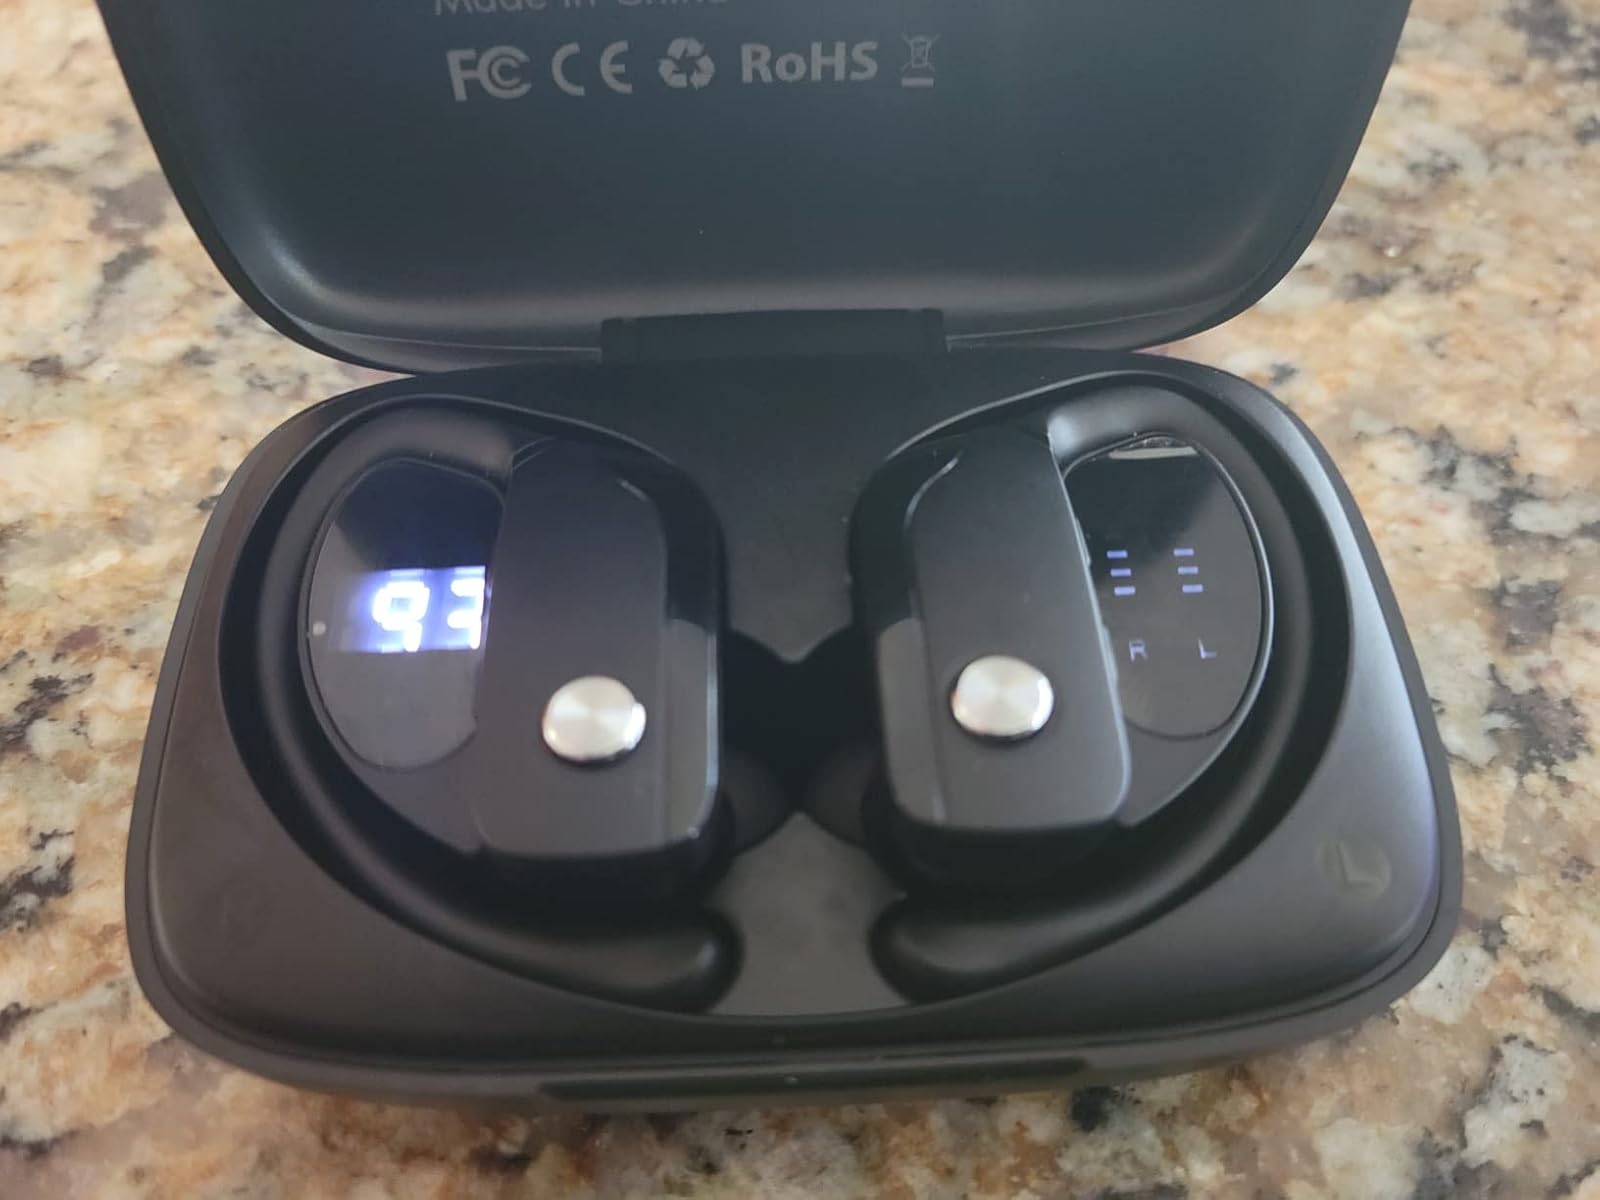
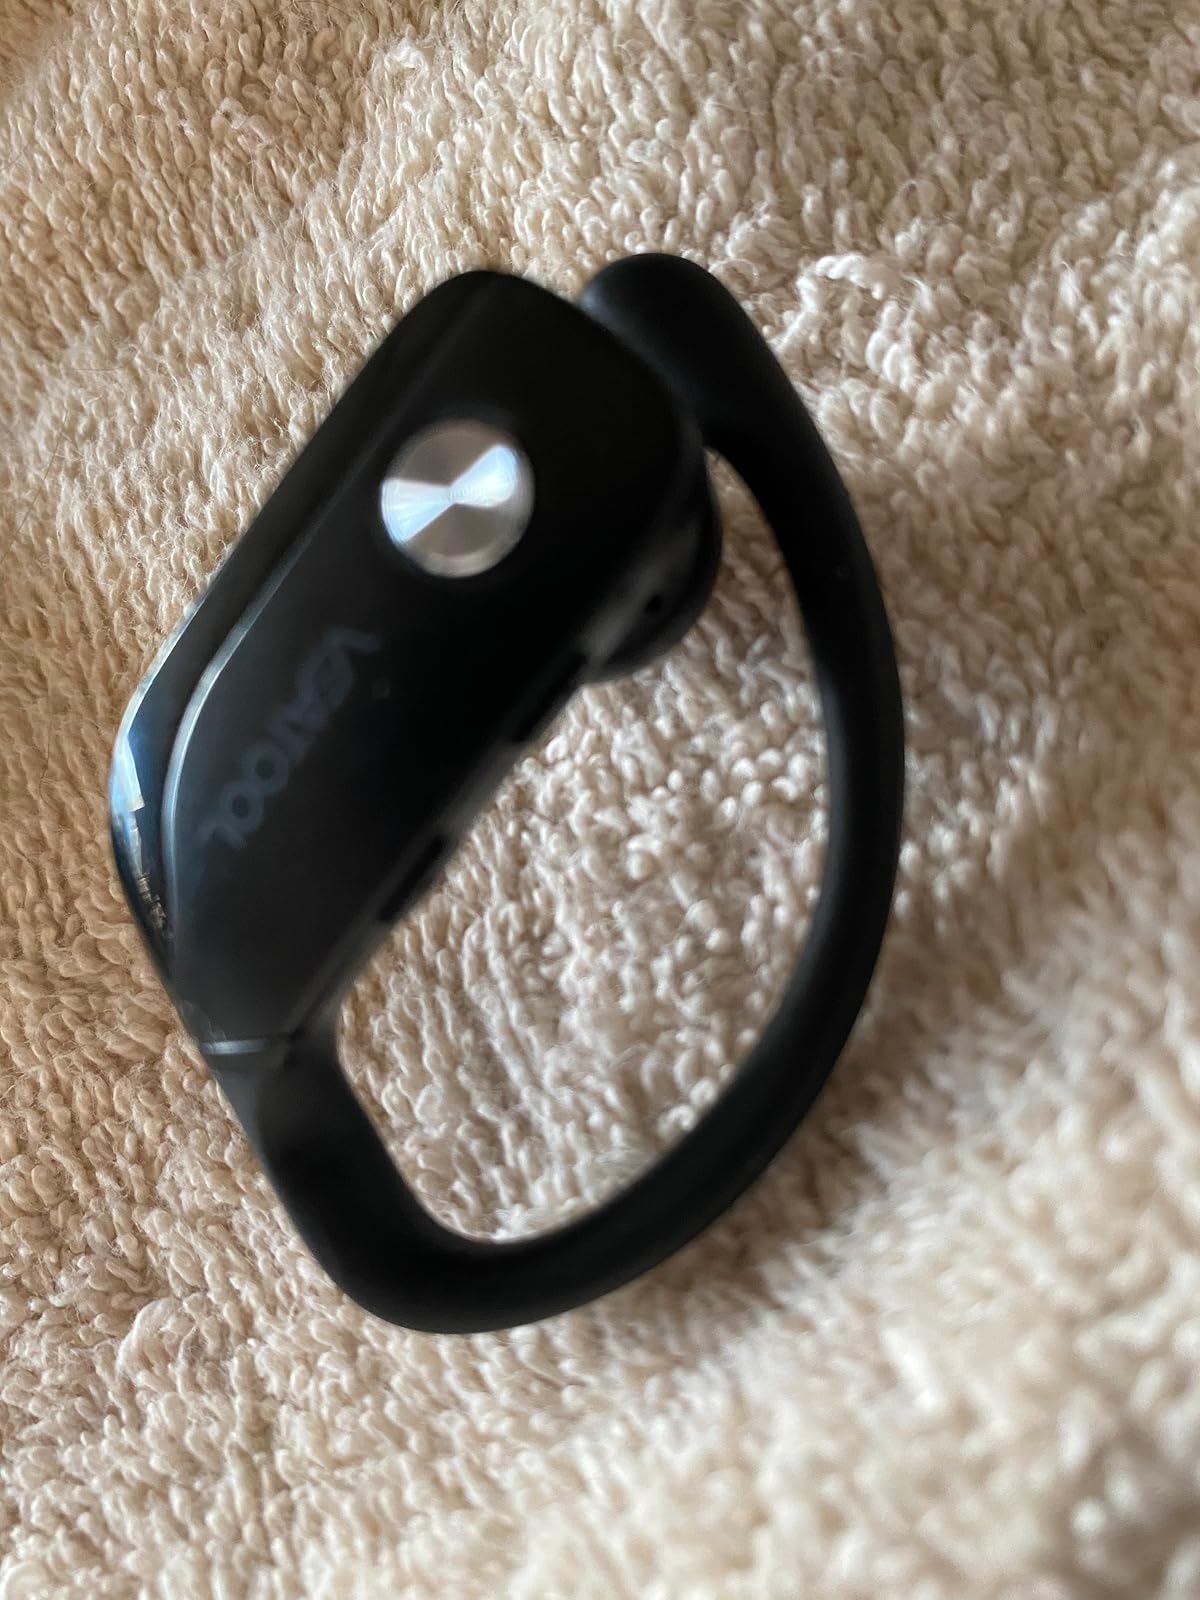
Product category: earbuds
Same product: no